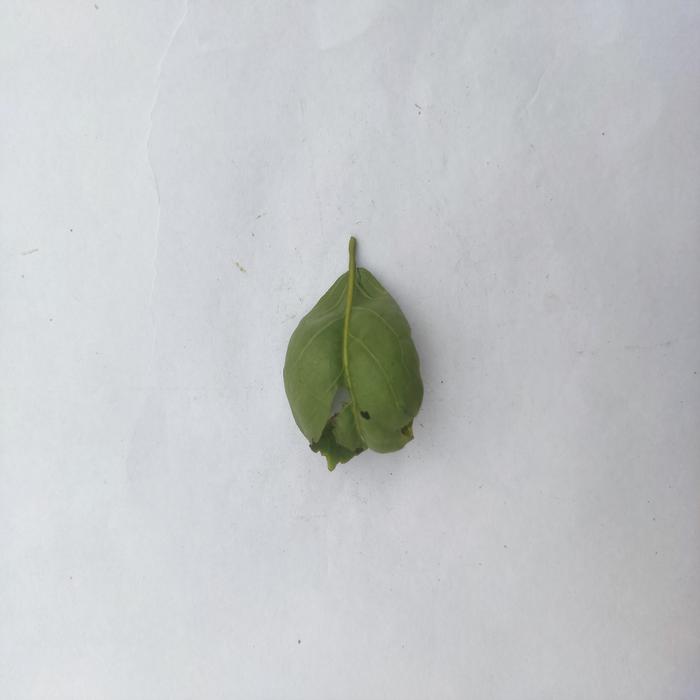
Crop: Aegle Marmelos
Leaf condition: Leaf_Curl